2017 Michelin GT Challenge at VIR

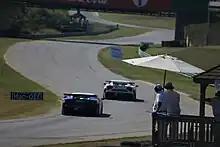
Virginia International Raceway, where the race was held.

IMSA's president Scott Atherton confirmed the Michelin GT Challenge at VIR was part of the series' schedule for the 2017 IMSA SportsCar Championship at Road America's victory lane in August 2016. It was the fourth consecutive year the event was held as part of the WeatherTech SportsCar Championship. The 2017 Michelin GT Challenge at VIR was the tenth of twelve scheduled sports car races of 2017 by IMSA, and was the seventh round not held on the held as part of the North American Endurance Cup. The race was held at the ten-turn Virginia International Raceway in Alton, Virginia on August 27, 2017. Much like in previous years, the event was a GT only round, in which the GTLM and GTD classes were scheduled to compete. After the Continental Tire Road Race Showcase three weeks earlier, Antonio García and Jan Magnussen led the GTLM Drivers' Championship with 239 points, ahead of Bill Auberlen and Alexander Sims with 231 points, and Joey Hand and Dirk Müller with 230 points. In GTD, the Drivers' Championship was led by Alessandro Balzan and Christina Nielsen with 254 points, ahead of Ben Keating and Jeroen Bleekemolen with 239 points. Ford and Ferrari were leading their respective Manufacturers' Championships, while Corvette Racing and Scuderia Corsa each led their own Teams' Championships.